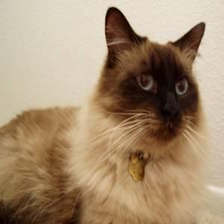
Species: cat
Breed: Siamese